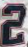
Number: 2